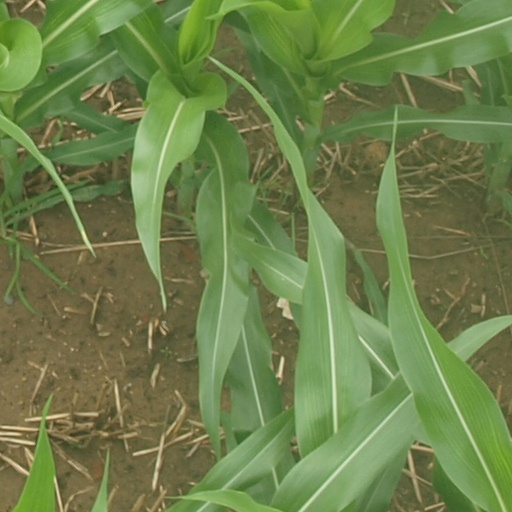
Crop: maize; corn